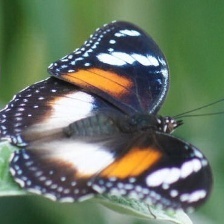
Species: GREAT EGGFLY